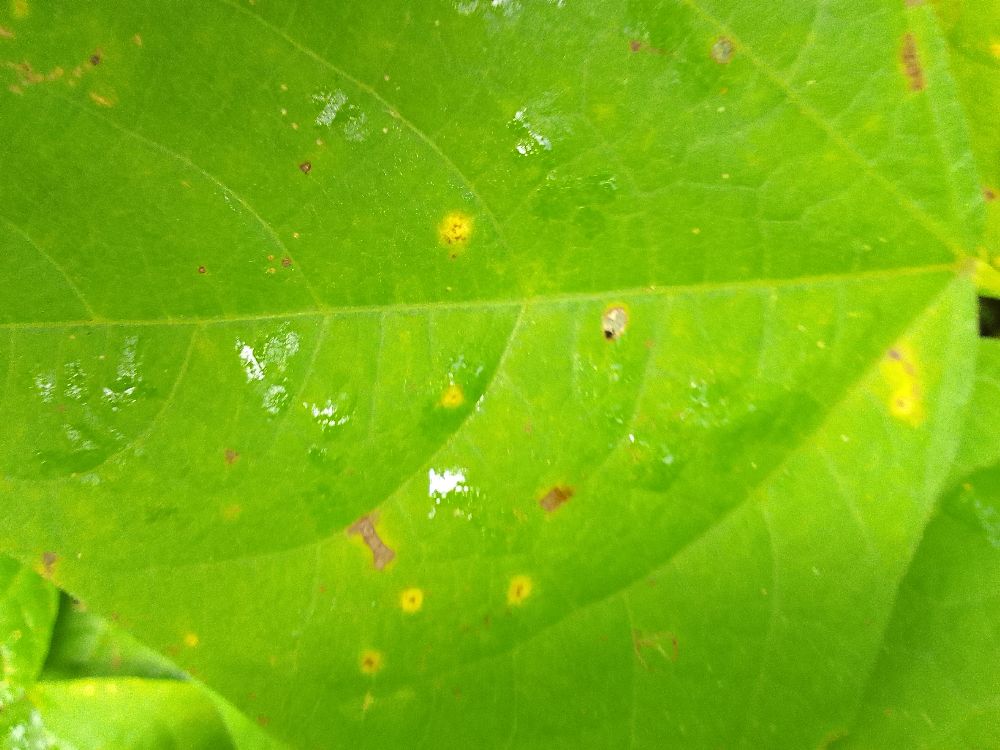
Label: rust